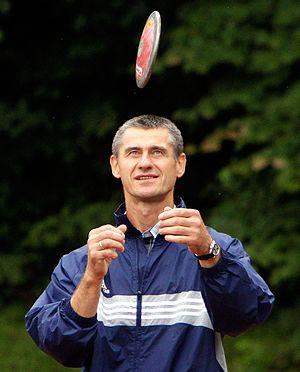
L'épreuve du lancer du disque masculin aux Jeux olympiques de 1992 s'est déroulée les 3 et 5 août 1992 au Stade de Montjuïc de Barcelone, en Espagne. Elle est remportée par le Lituanien Romas Ubartas.
Romas Ubartas, est un athlète lituanien, pratiquant le lancer du disque.